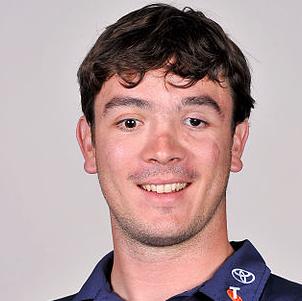
Age: 25